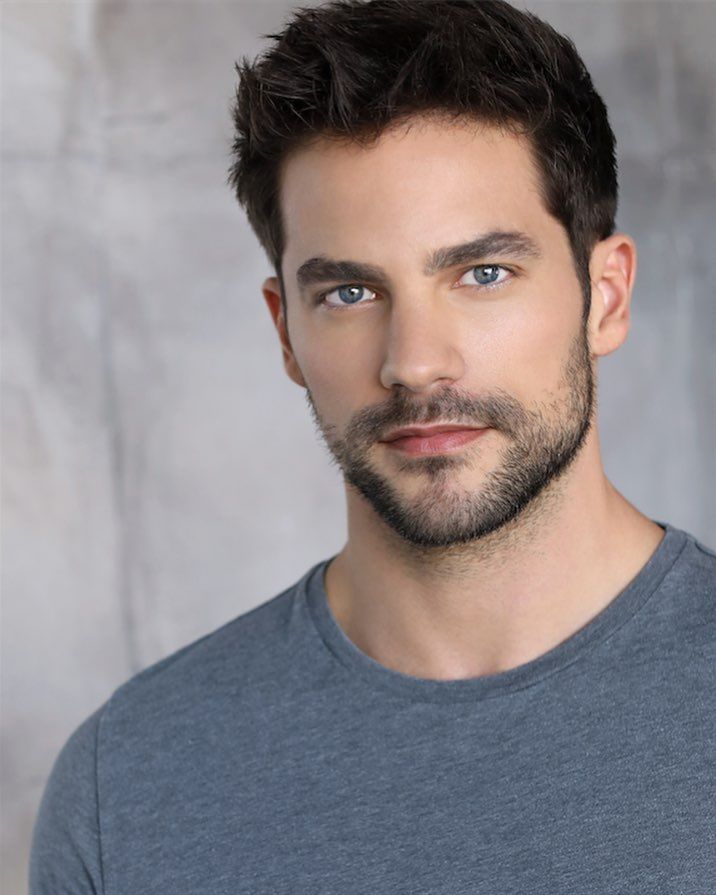
Label: Colored